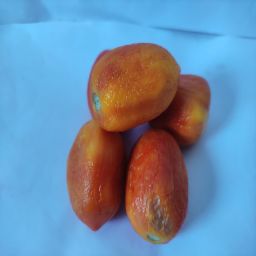
Crop: Tomato
Quality: Old